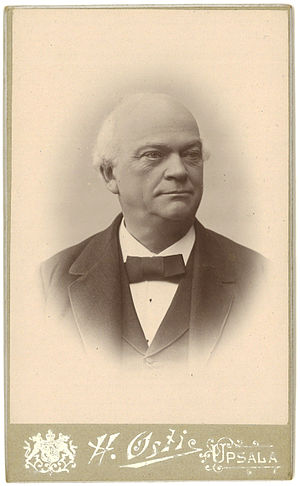
Carl Yngve Sahlin
Carl Yngve Sahlin var en svensk filosof.